Lifting scheme

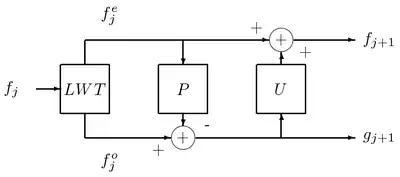
Block diagram of the (forward) lifting scheme transform

The generalized lifting scheme was developed by Joel Solé and Philippe Salembier and published in Solé's PhD dissertation. It is based on the classical lifting scheme and generalizes it by breaking out a restriction hidden in the scheme structure. The classical lifting scheme has three kinds of operations: